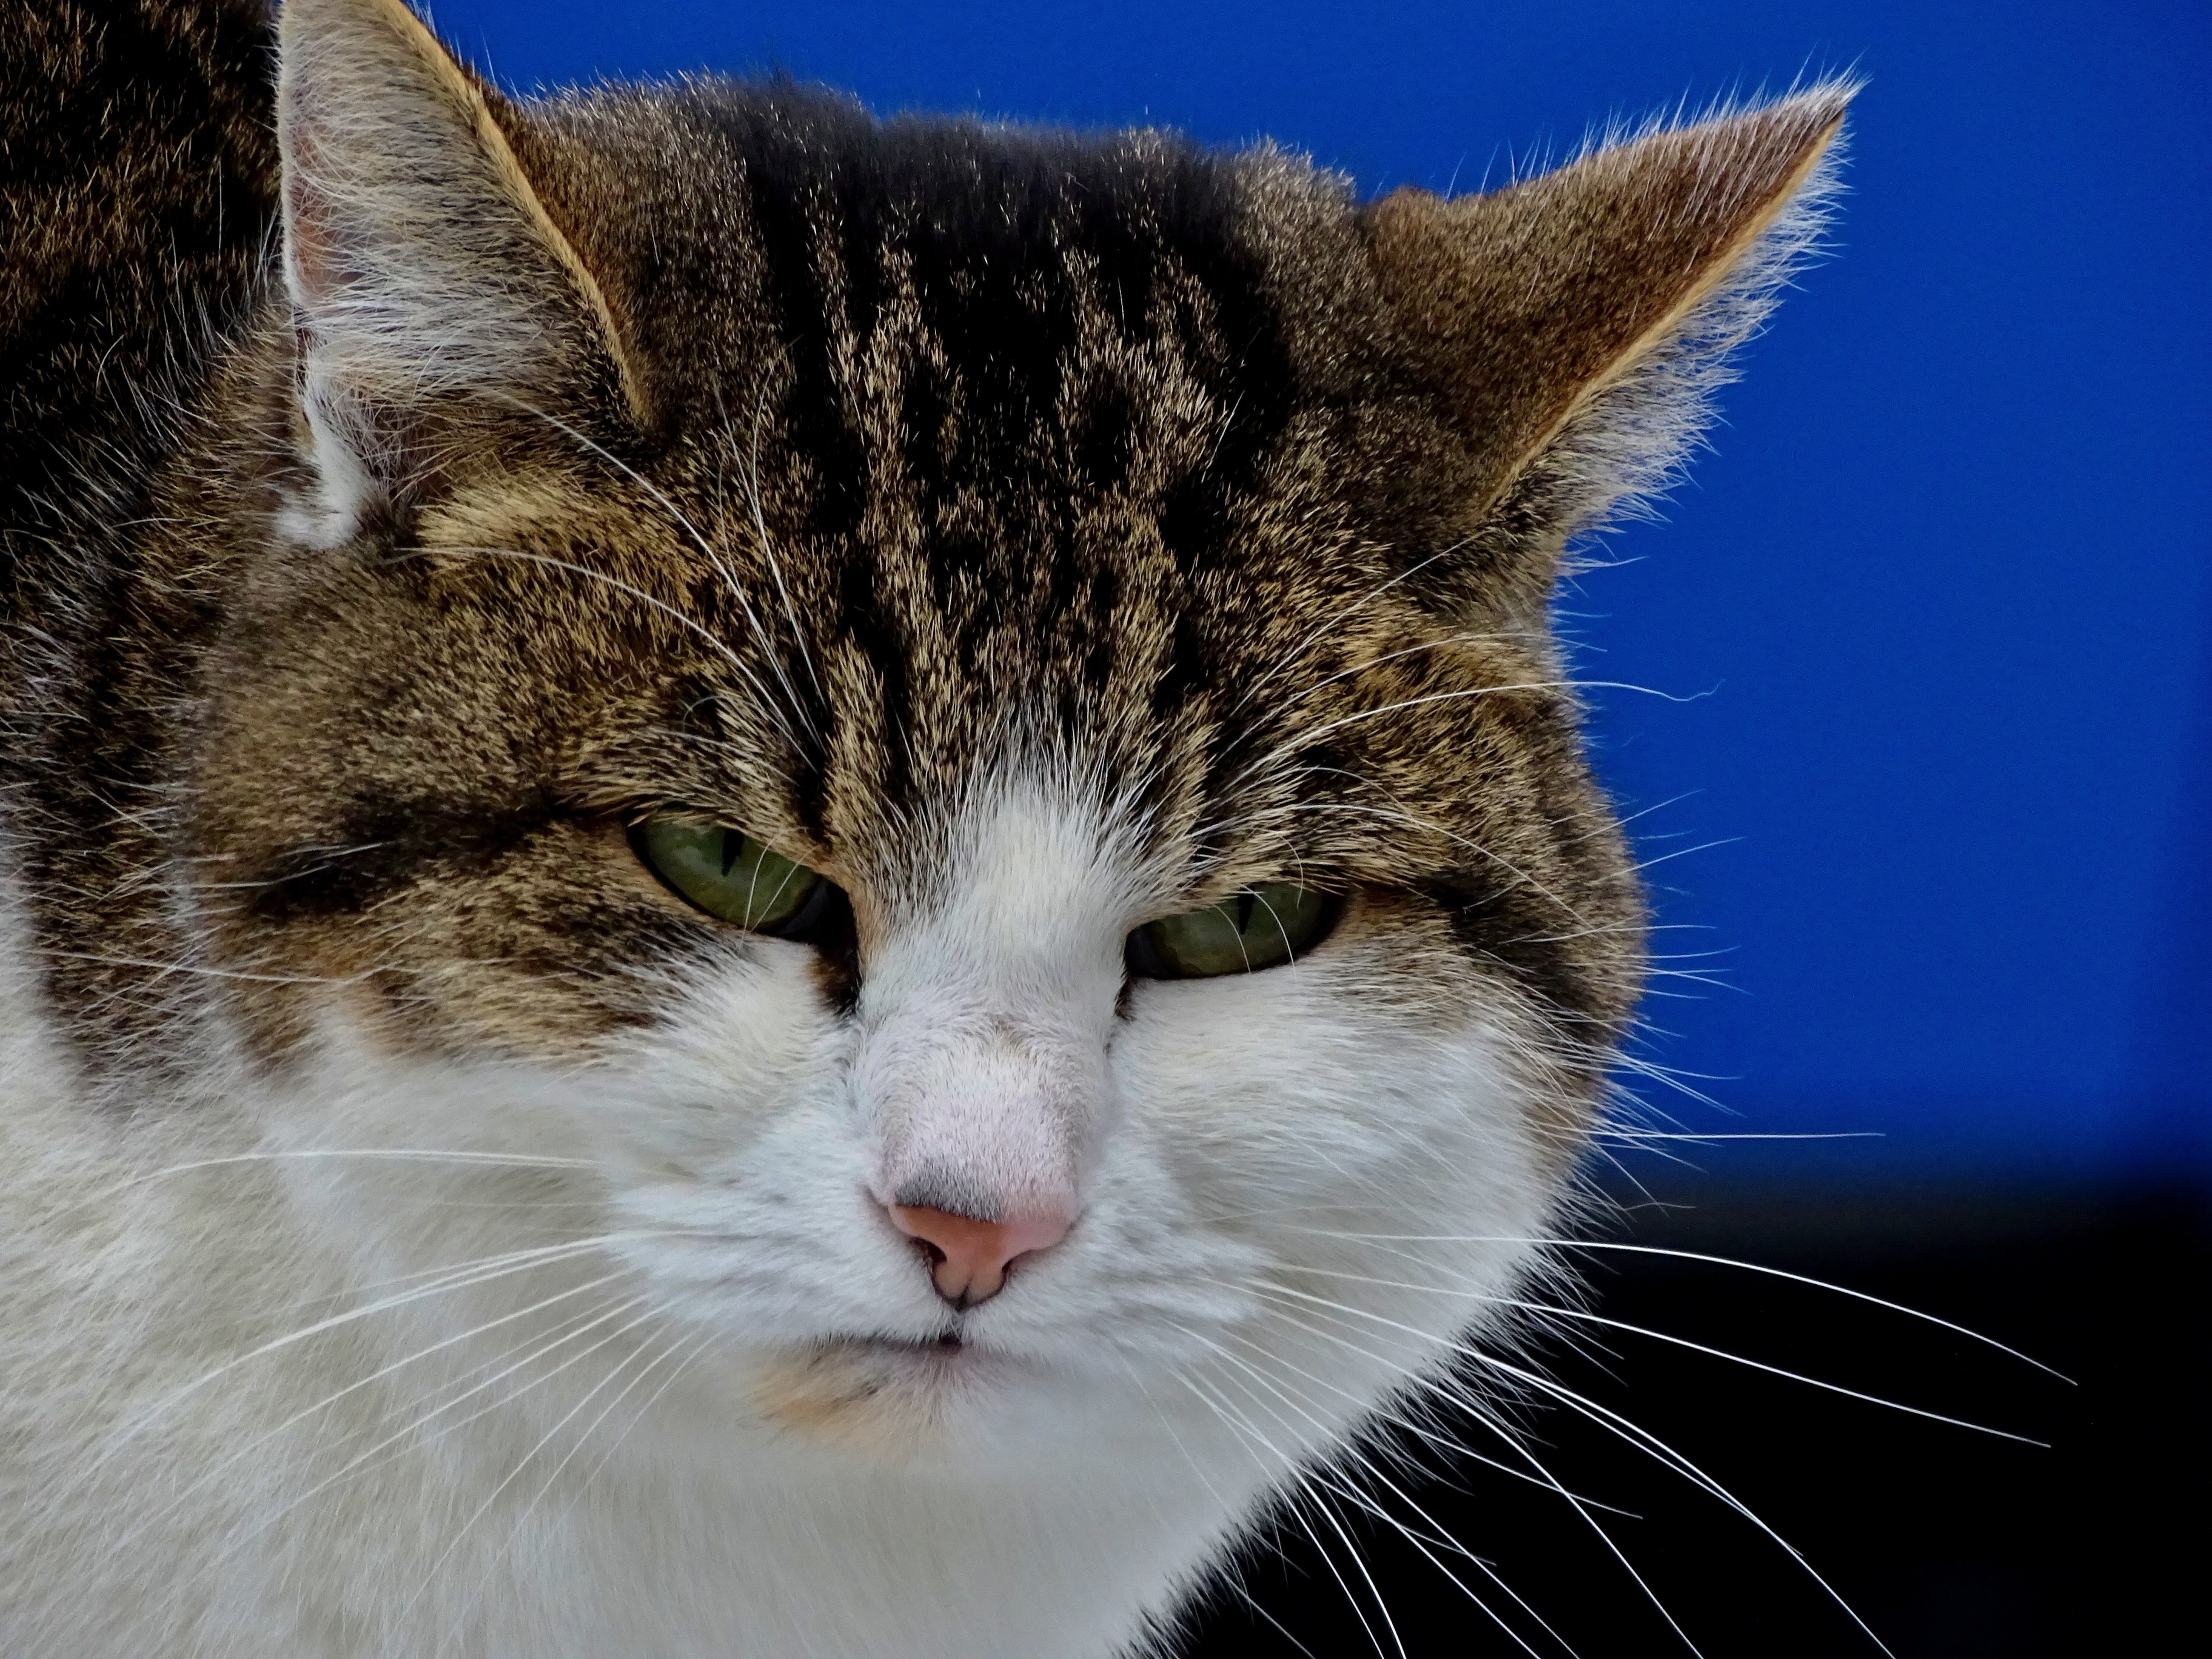
watch, pet, portrait, cat, mammal, fauna, close up, face, nose, whiskers, eye, moustache, vertebrate, tired, bad, mood, domestic cat, grumpy, cat's eyes, tabby cat, european shorthair, annoying, wild cat, tense, small to medium sized cats, cat like mammal, domestic short haired cat